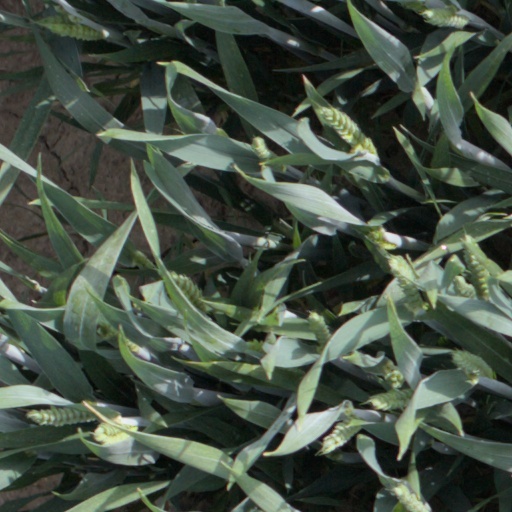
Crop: wheat